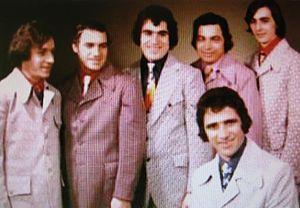
Les Rythmés
Saint-Louis-de-Gonzague est une ancienne paroisse du Québec, fondée vers 1864 et dont un secteur nommé Biron fut fermé en 1974. Son territoire est situé dans la MRC d'Avignon en Gaspésie–Îles-de-la-Madeleine. Une partie se retrouve aujourd'hui à Carleton-sur-Mer, alors qu'une autre partie est à Nouvelle.